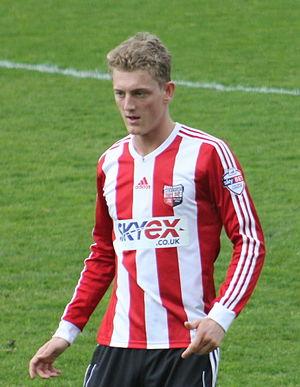
George Saville, né le 1ᵉʳ juin 1993 à Camberley, est un joueur de football international nord-irlandais évoluant au poste de milieu de terrain au Middlesbrough FC.